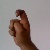
The image shows a hand gesture representing the letter 'X' in Indian Sign Language.